Johannes Oerding

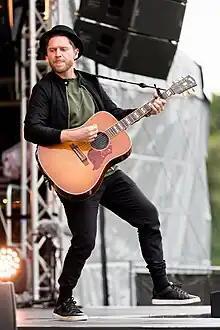
Oerding in 2021

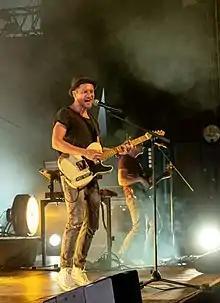
Johannes Oerding at the Zelt-Musik-Festival 2018 in Freiburg, Germany

Johannes Oerding (born 26 December 1981) is a German singer-songwriter. He primarily records his work in German.